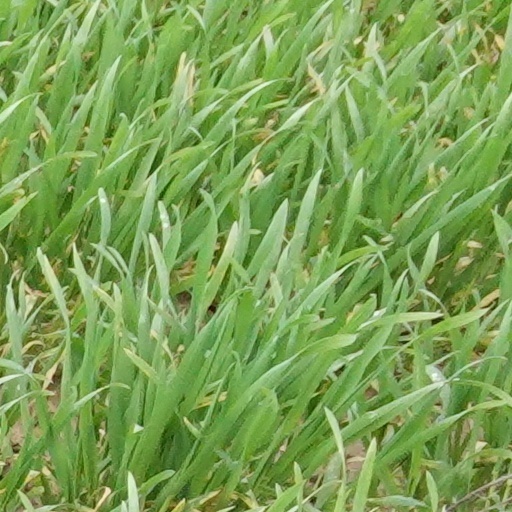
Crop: wheat